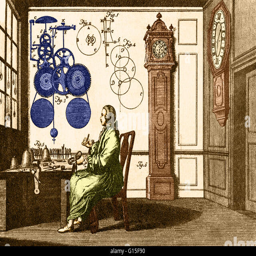
color enhanced historical illustration showing the art of making clocks and watches